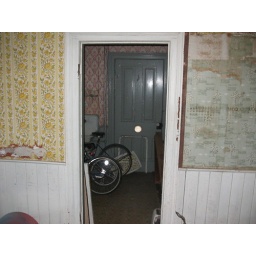
I still can't remember what the little glass in the door was use for.